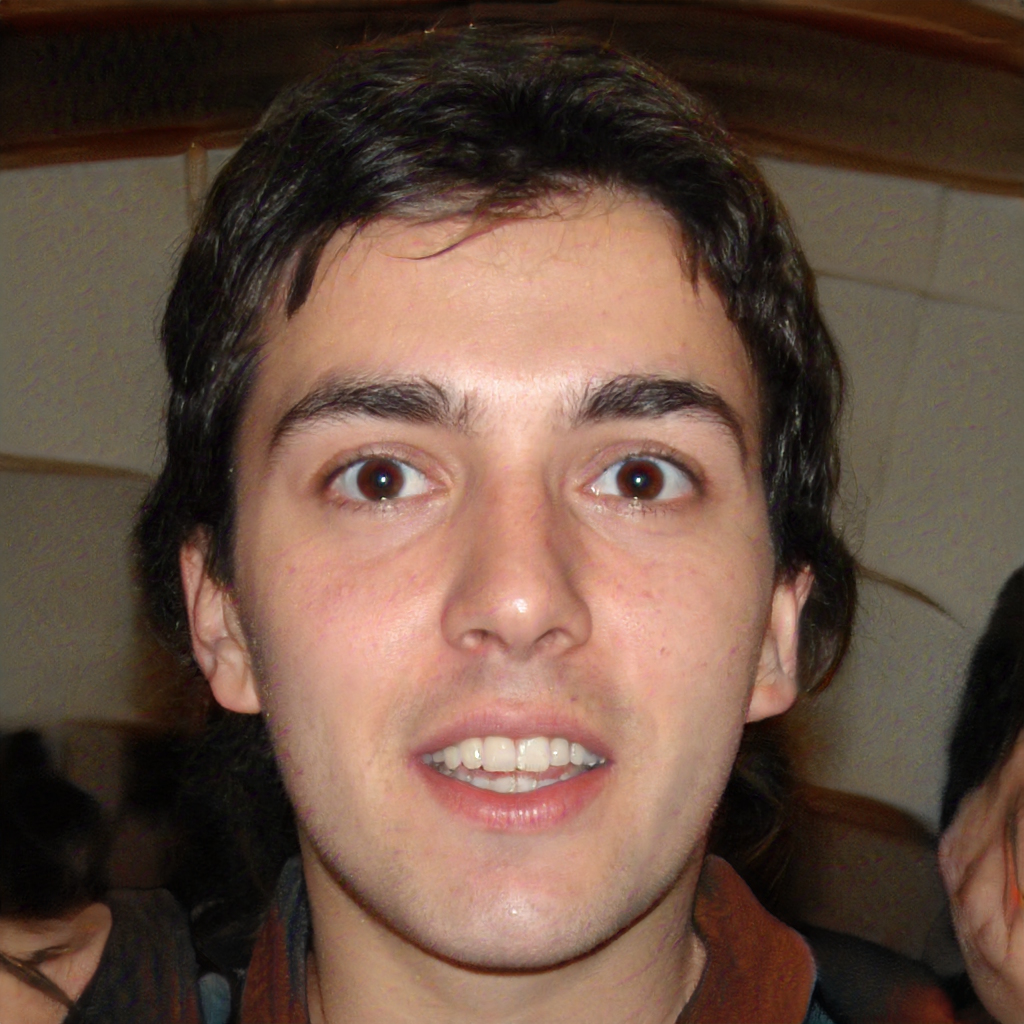
Gender: Male